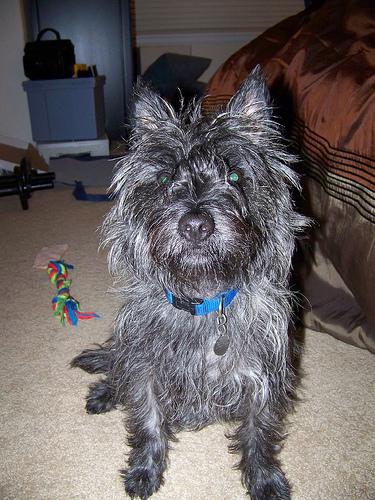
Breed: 211-n000009-cairn